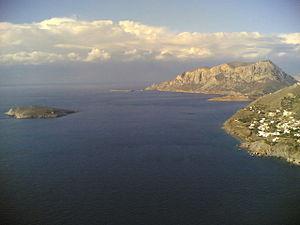
Kalymnos ou Calymnos est une île montagneuse de l'archipel du Dodécanèse dans la mer Égée. Elle se trouve à 12 km au nord de l'île de Kos, à 2 km au sud de Leros et près de la Turquie au niveau de la péninsule de Bodrum. Cette île gréco-romano-byzantine de l'Antiquité au XIVᵉ siècle passa ensuite aux Hospitaliers de l'ordre de Saint-Jean de Jérusalem, aux Turcs ottomans au XVIᵉ siècle et aux italiens en 1911, avant de rejoindre la Grèce en 1947. Elle est principalement connue pour son activité de pêche aux éponges naturelles et depuis quelques années voit sa notoriété s'accroitre dans le domaine des sports d'escalade.